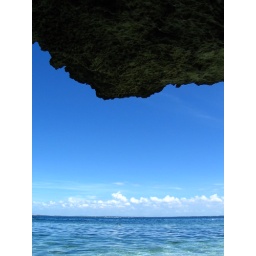
soft green by the sea, soft green by the sky